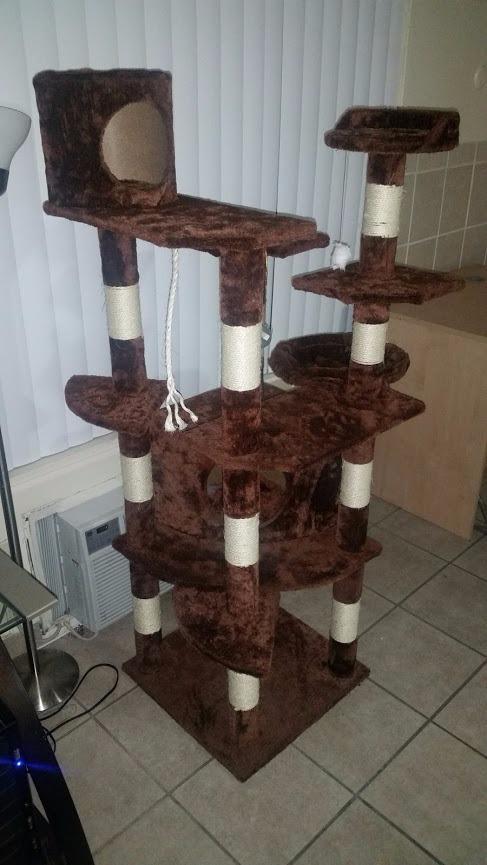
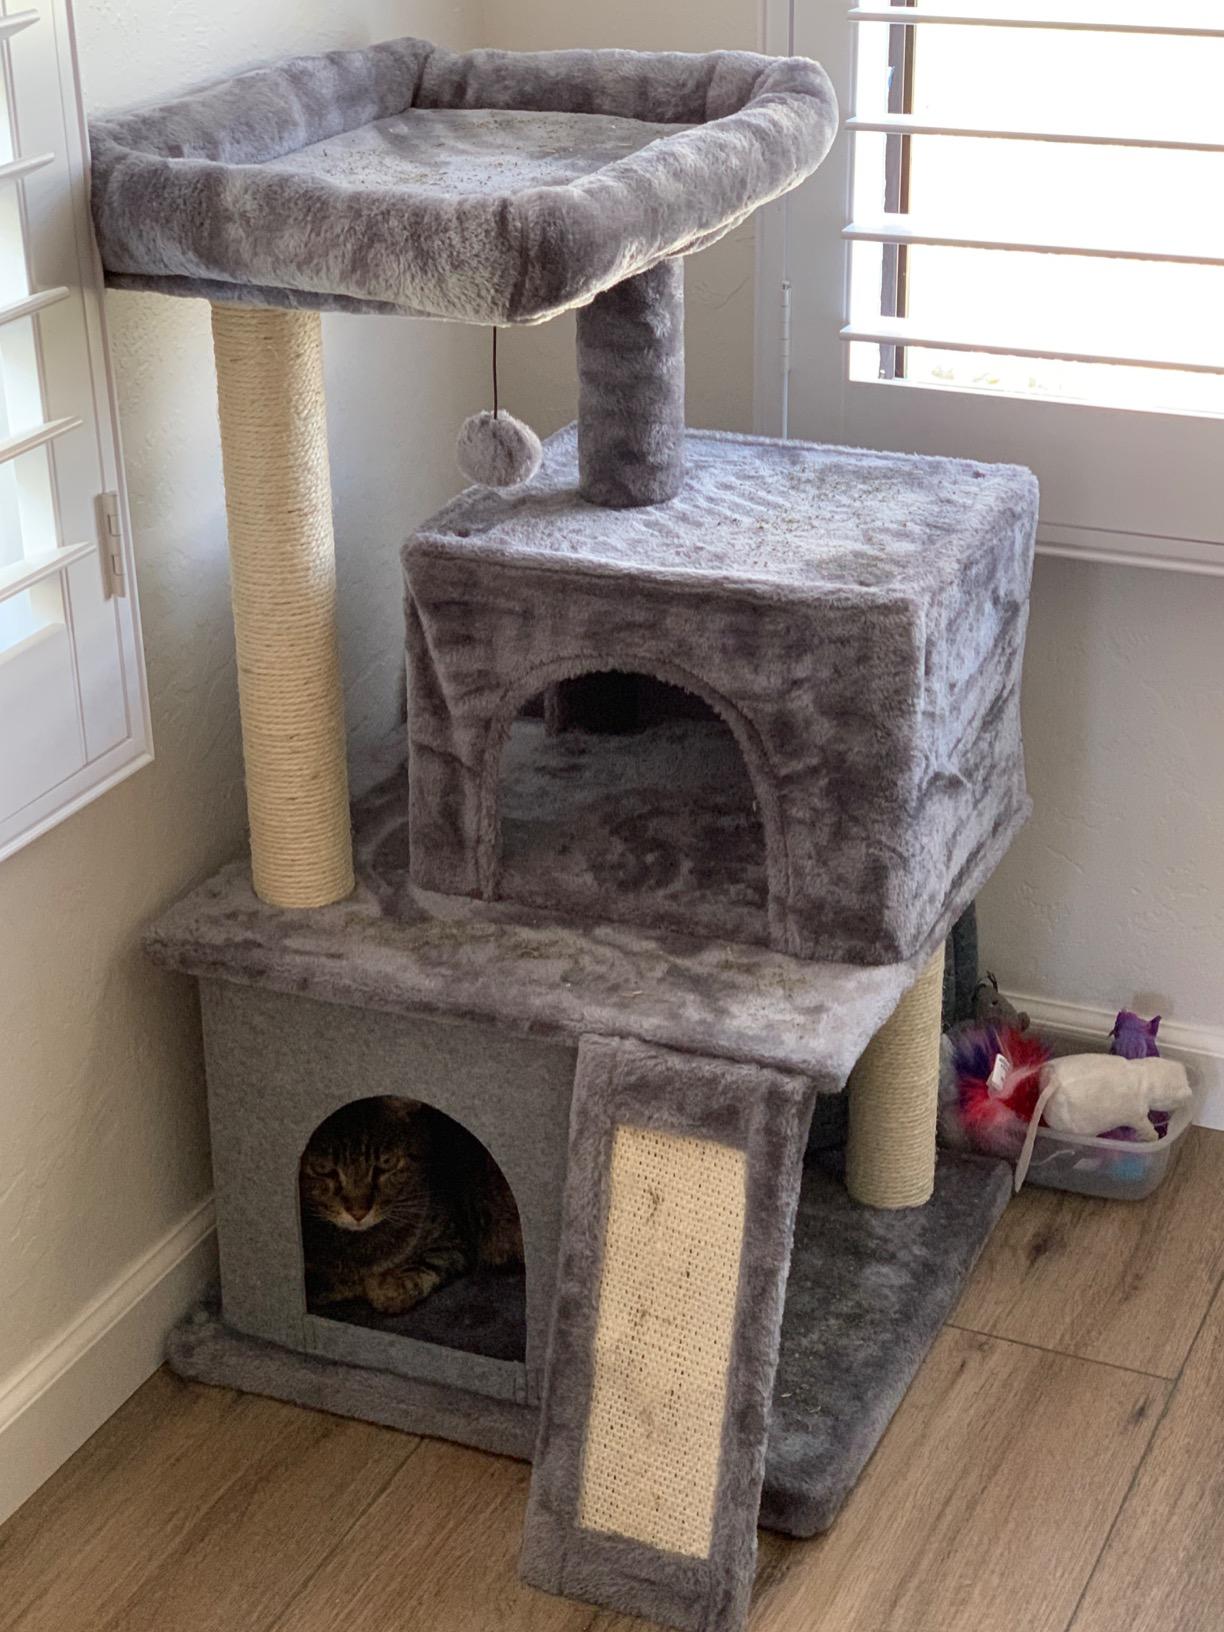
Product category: items_cat tree
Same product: no